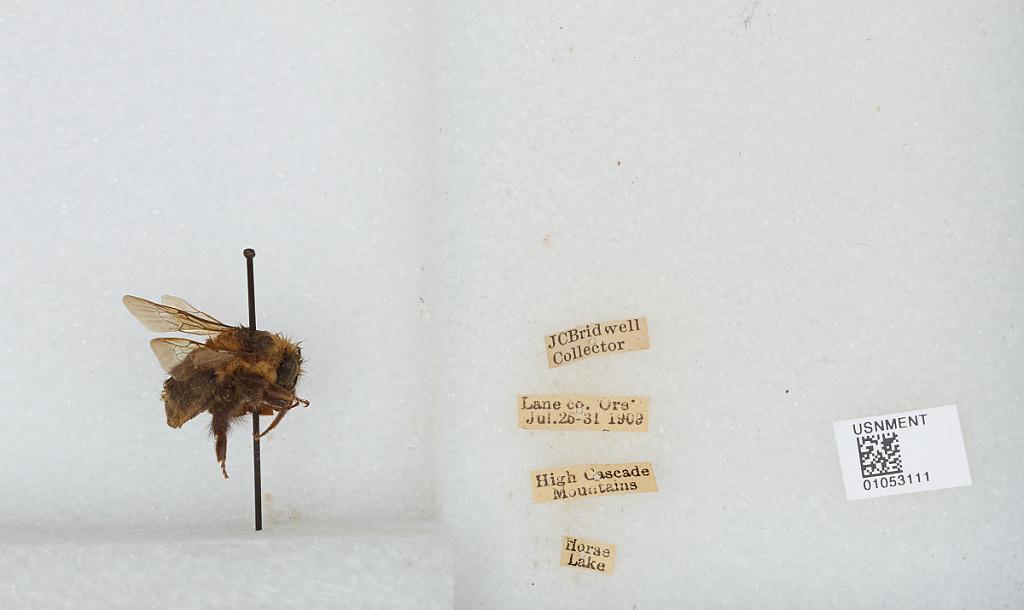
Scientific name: Bombus sp.
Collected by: J. Bridwell
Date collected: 1909-7-25
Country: United States
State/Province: Oregon
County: Lane
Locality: Horse Lake, High Cascade Mountains
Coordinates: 44.0003, -121.873